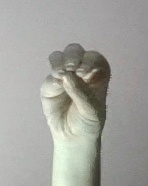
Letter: ha